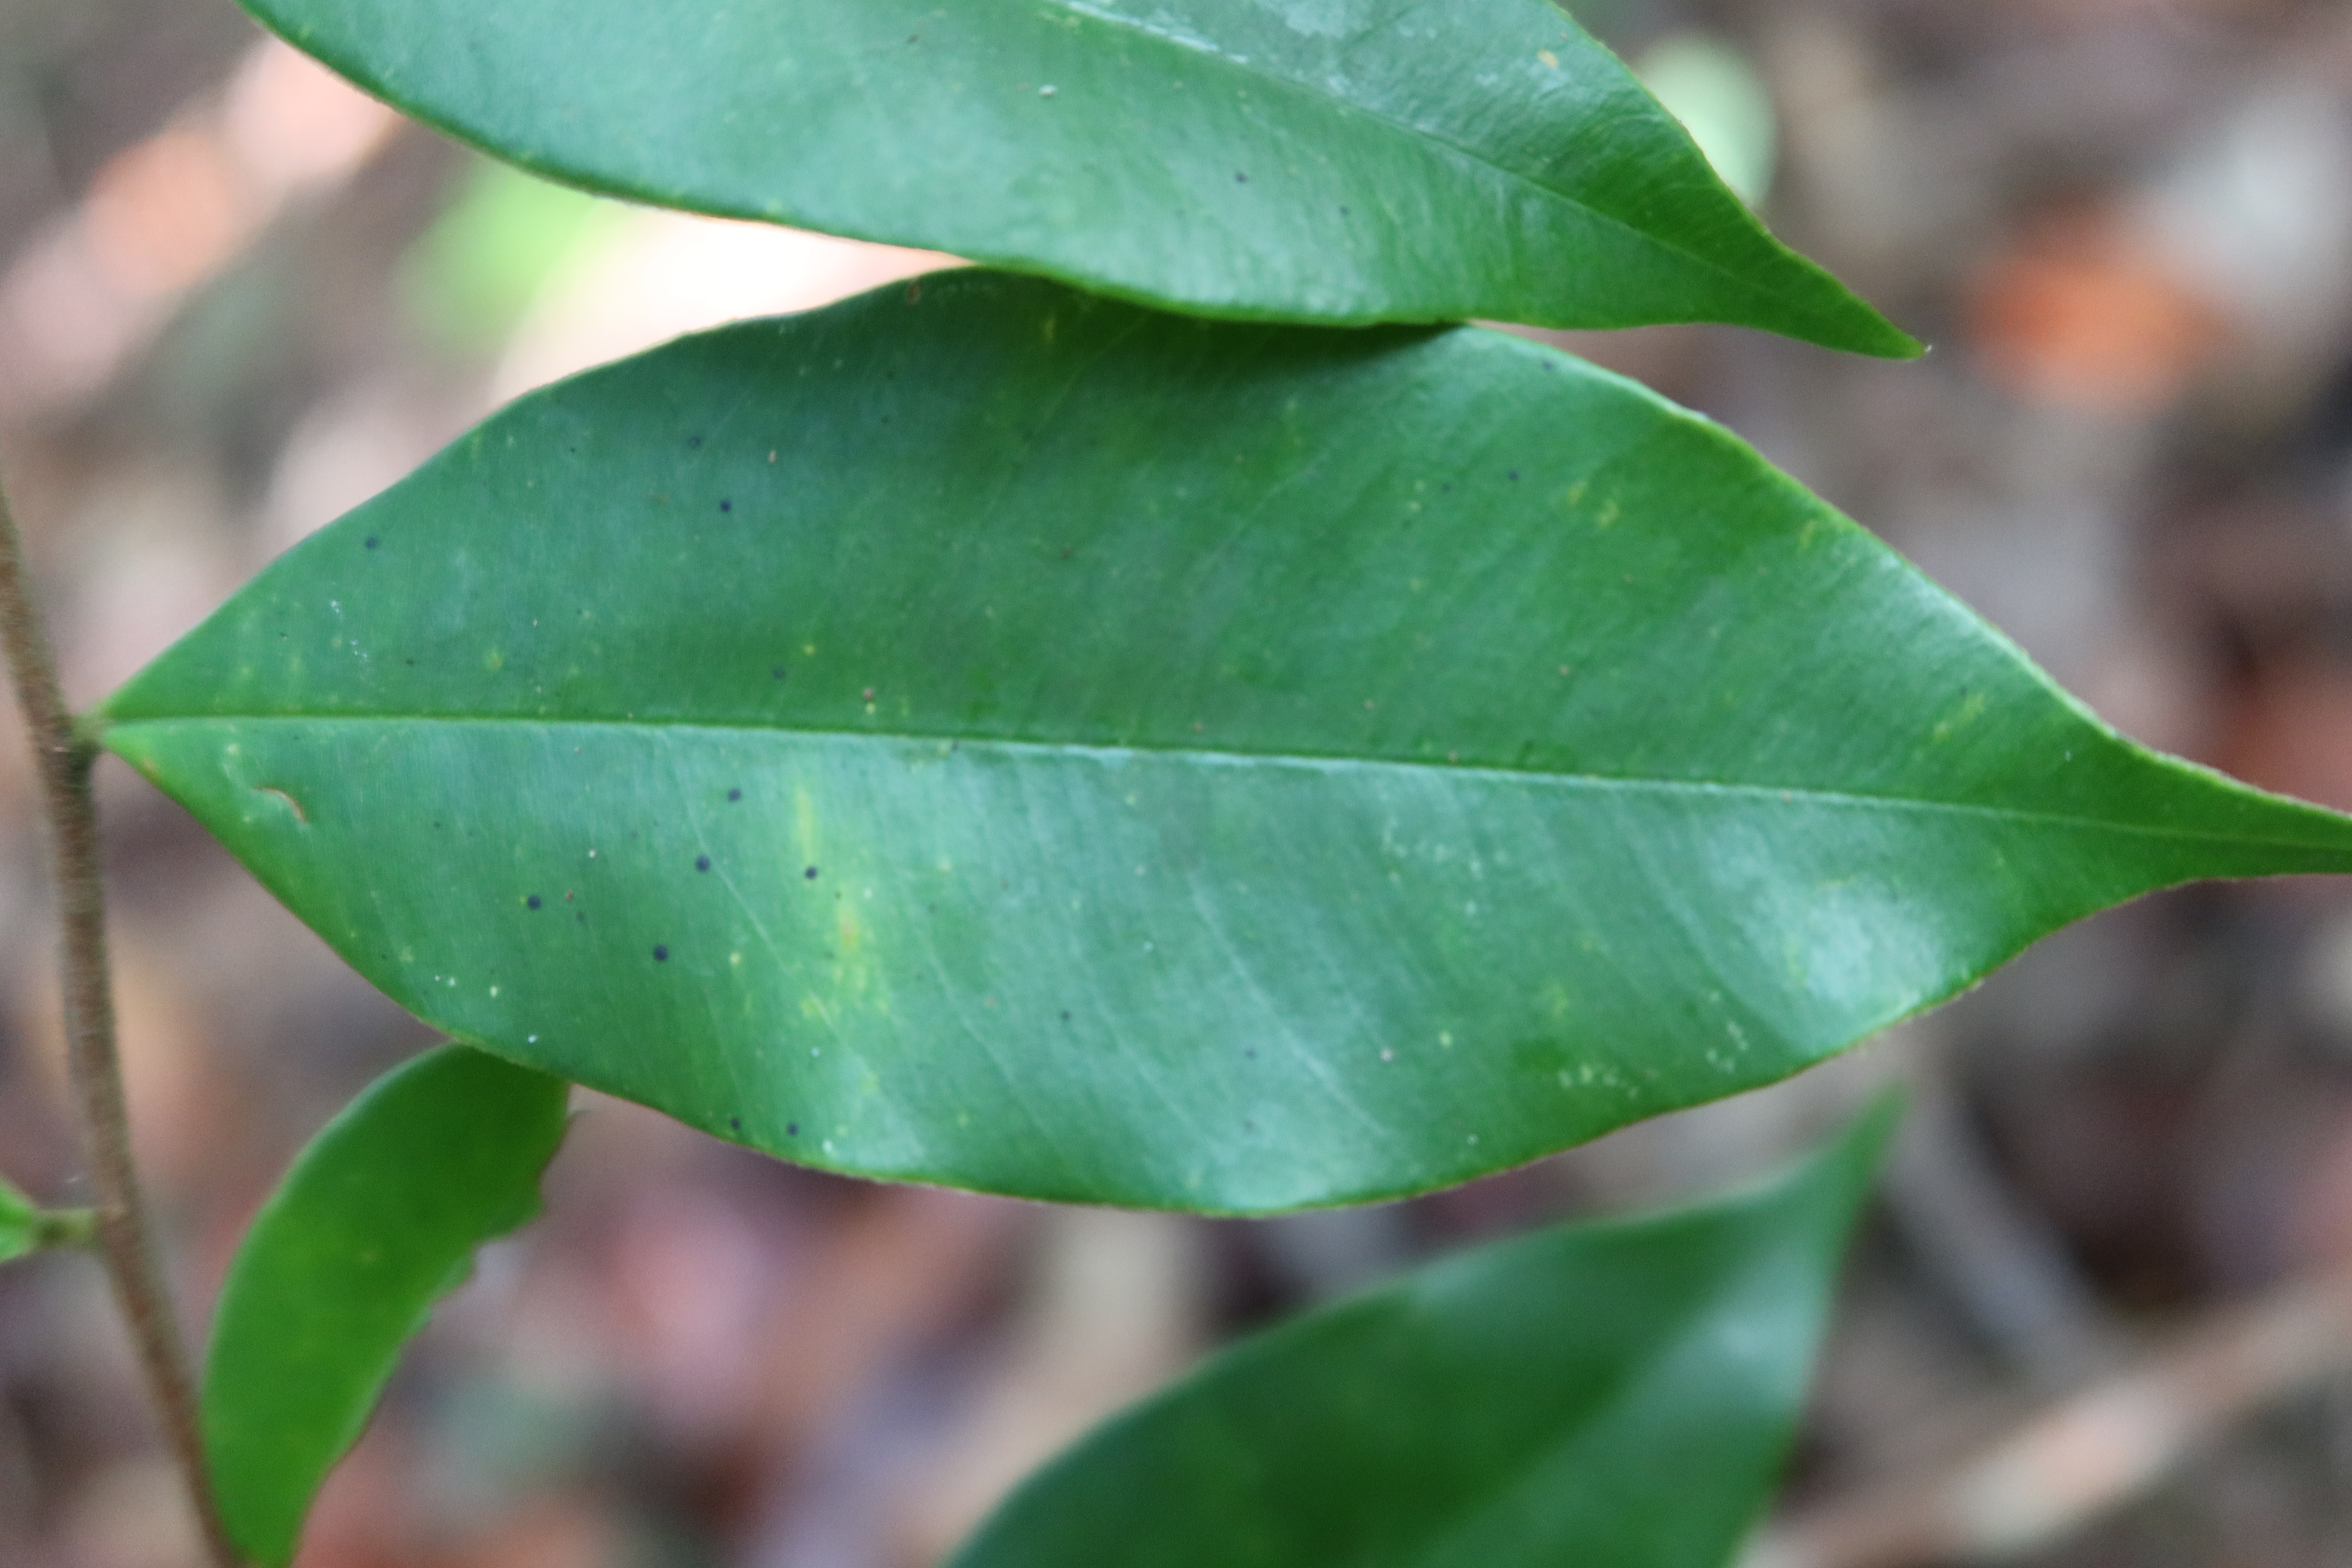
Label: Black spots